Camp Avoda

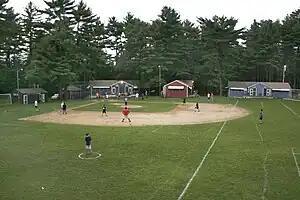
View of Camp Avoda's field

The camp's buildings, including eight cabins, the recreation hall, the C.I.T. "bungalow", the shower houses, two administrator cabins, and the "OD shack", surround the large ball field, where all field sports are played.